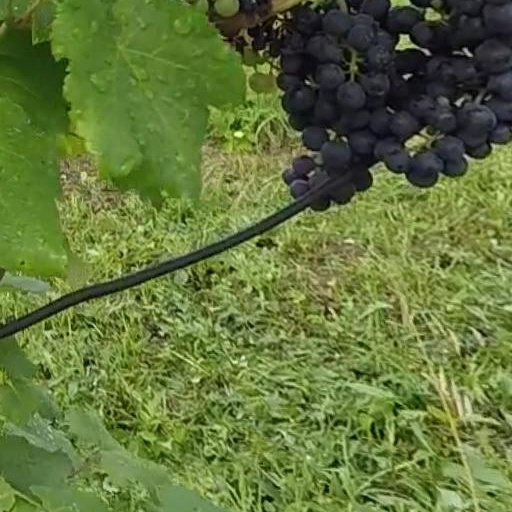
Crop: grape